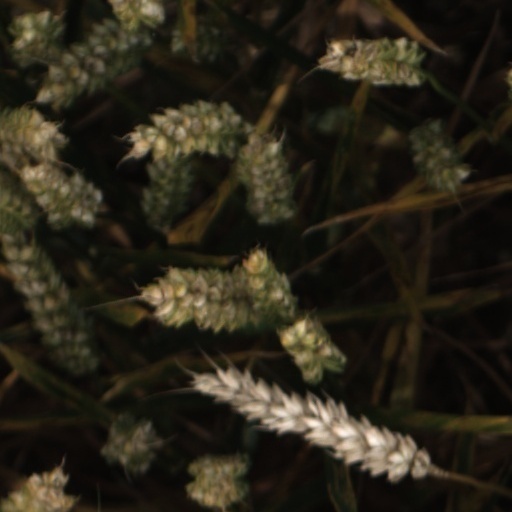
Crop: wheat